Effects unit

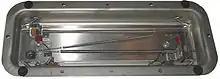
Folded line spring reverberation

Time-based effects delay the sound signal, add reverb or echos, or enable musicians to record and play back loops.